Indigenous peoples of Peru

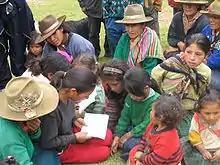
Quechua people in Conchucos District, Ancash.

Women typically got married around 16 years old while men typically married when they were 20 years old. Before the Spanish Inquisition, Incas often engaged in trial marriages. Trial marriages typically lasted a few years and at the end of the trial, both the man and the woman in the relationship could decide to either pursue the relationship or return home. According to Powers, “Andean peoples had clearly understood, long and before the ride of the Inca state, that women’s work and men’s work were complementary and interdependent, that the group’s economic subsistence could not be attained in the absence of one or the other.” Once married, women often stayed home to watch over children and livestock, collect food, cook, weave, etc. On the other hand, men often took on more physically taxing responsibilities.